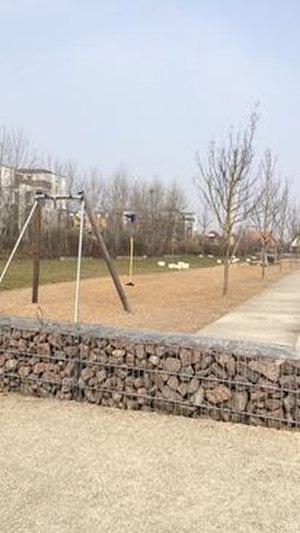
Vue du Parc de Roselières (Obernai)
Le Parc des Roselières est un écoquartier qui se situe à Obernai en Alsace.